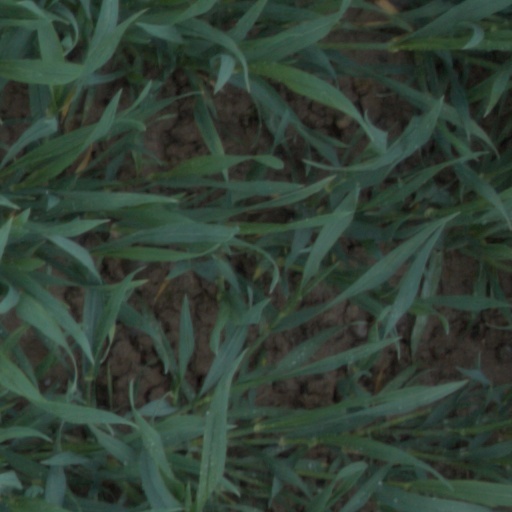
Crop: wheat